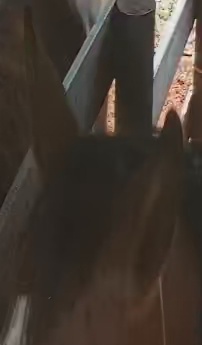
Face region: ears (position_of_ears)
Pain indicator: moderately_present